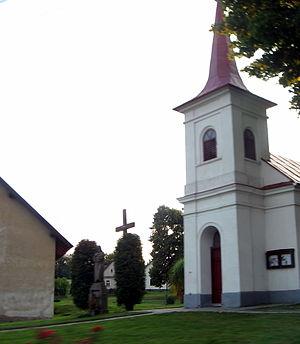
Nová Ves u Nového Města na Moravě est une commune du district de Žďár nad Sázavou, dans la région de Vysočina, en Tchéquie. Sa population s'élevait à 653 habitants en 2019.